Sadie Love

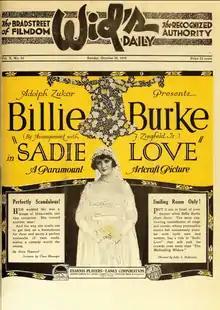
Widds advertisement.

Sadie Love is a 1919 American silent comedy film distributed by Paramount Pictures (as Famous Players–Lasky Corporation) and directed by John S. Robertson. It is based on a 1915 stage play of the same name by Avery Hopwood and stars Billie Burke in the title role. In the play, Marjorie Rambeau played the Burke part.